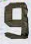
Number: 9